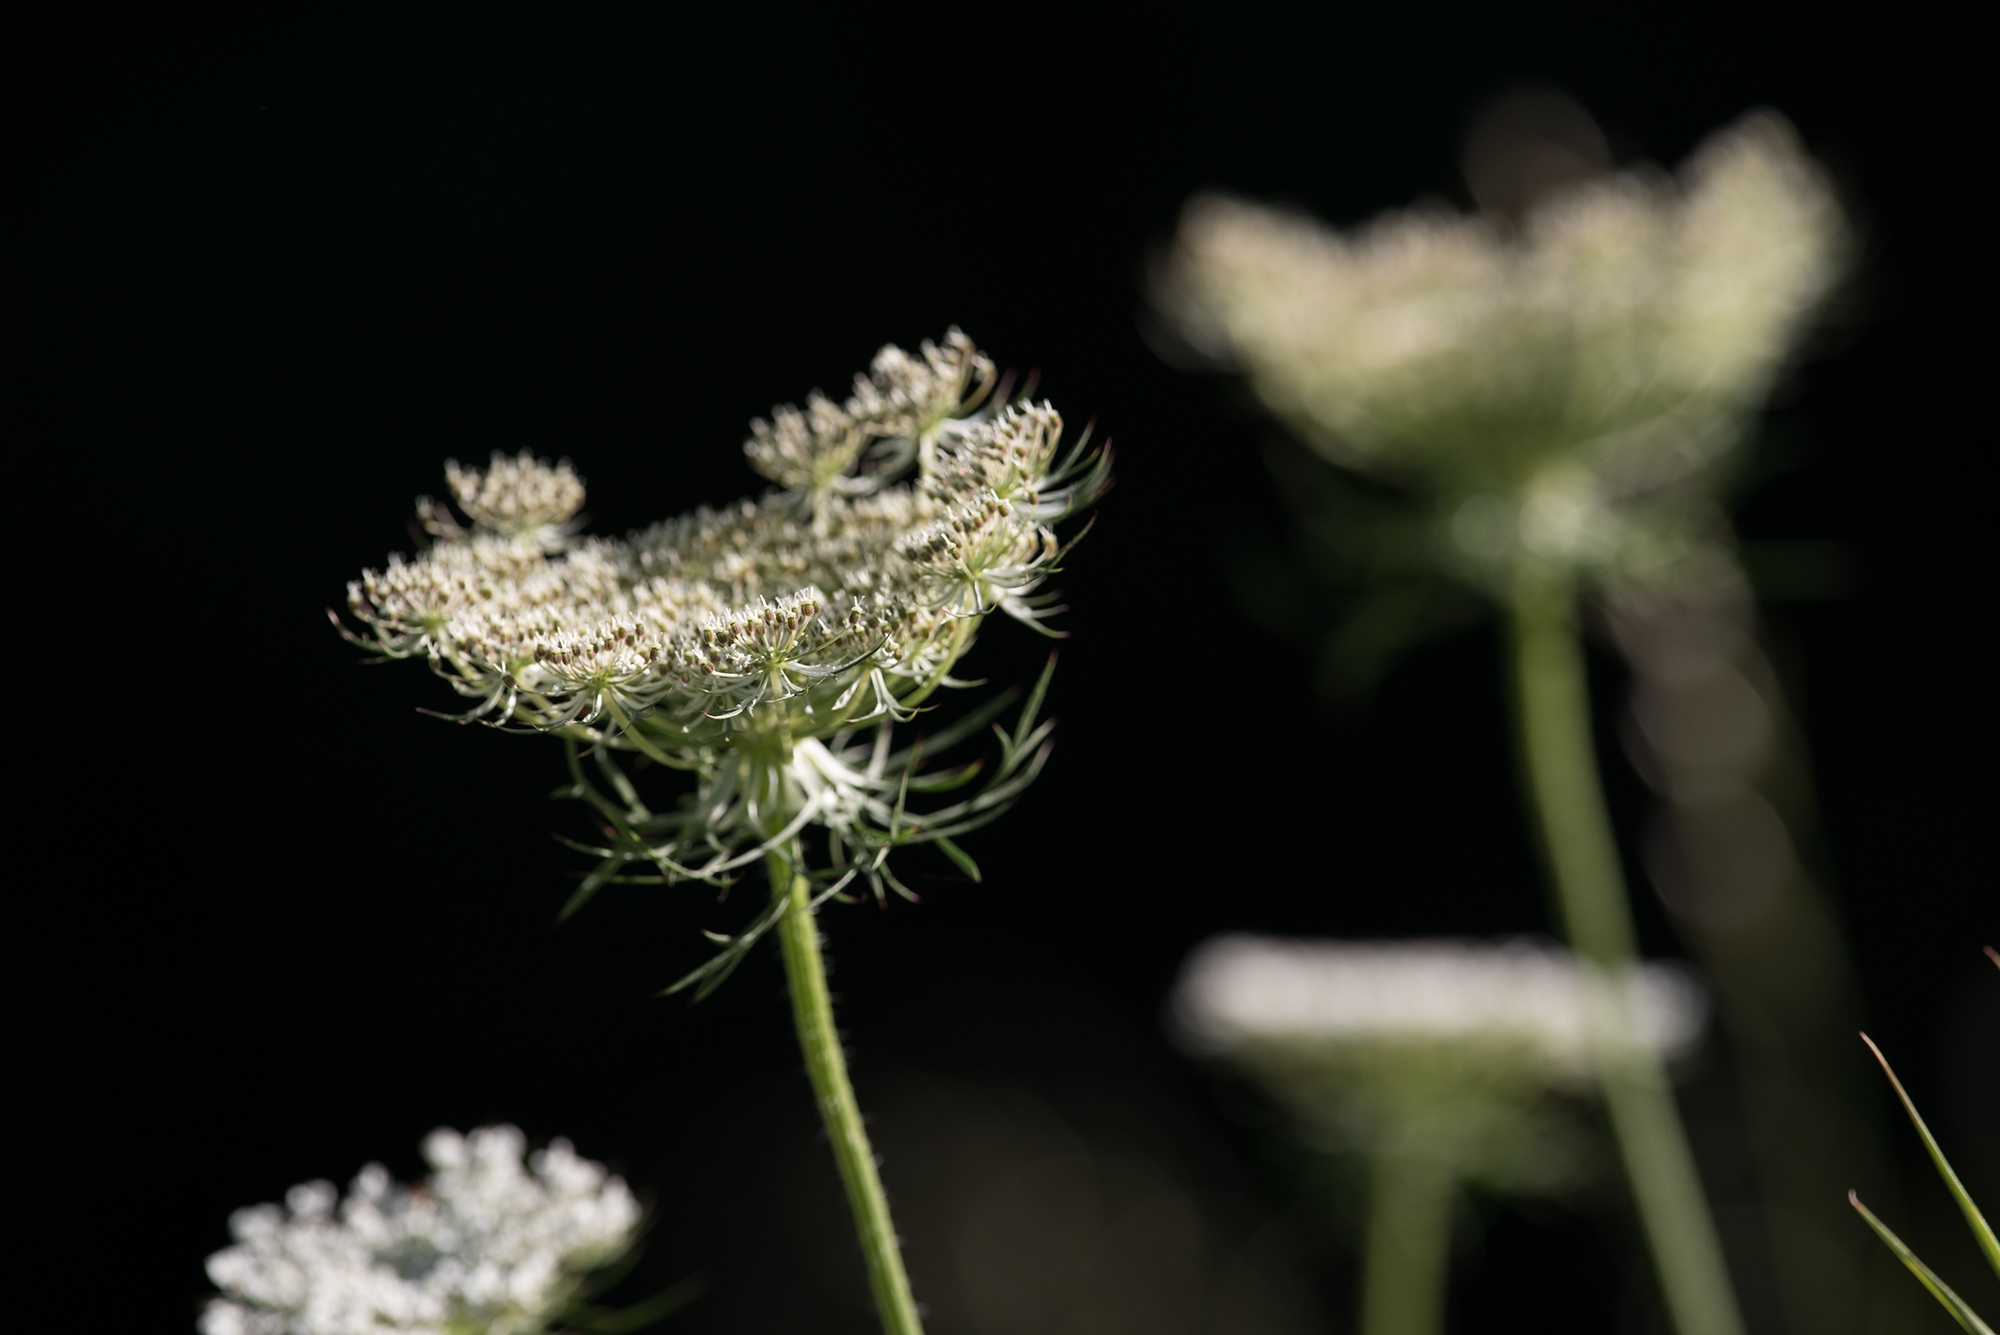
nature, grass, blossom, plant, white, photography, meadow, flower, bloom, summer, evening, twilight, pollen, green, insect, botany, close, flora, fauna, wild flower, wildflower, close up, wild plant, carota, macro photography, white blossom, natural lawn, flowering plant, grassland plants, wild carrot, daucus carota subsp, grass family, plant stem, land plant